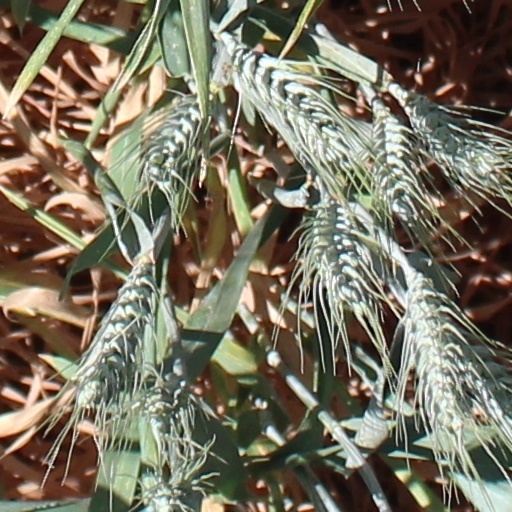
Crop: wheat